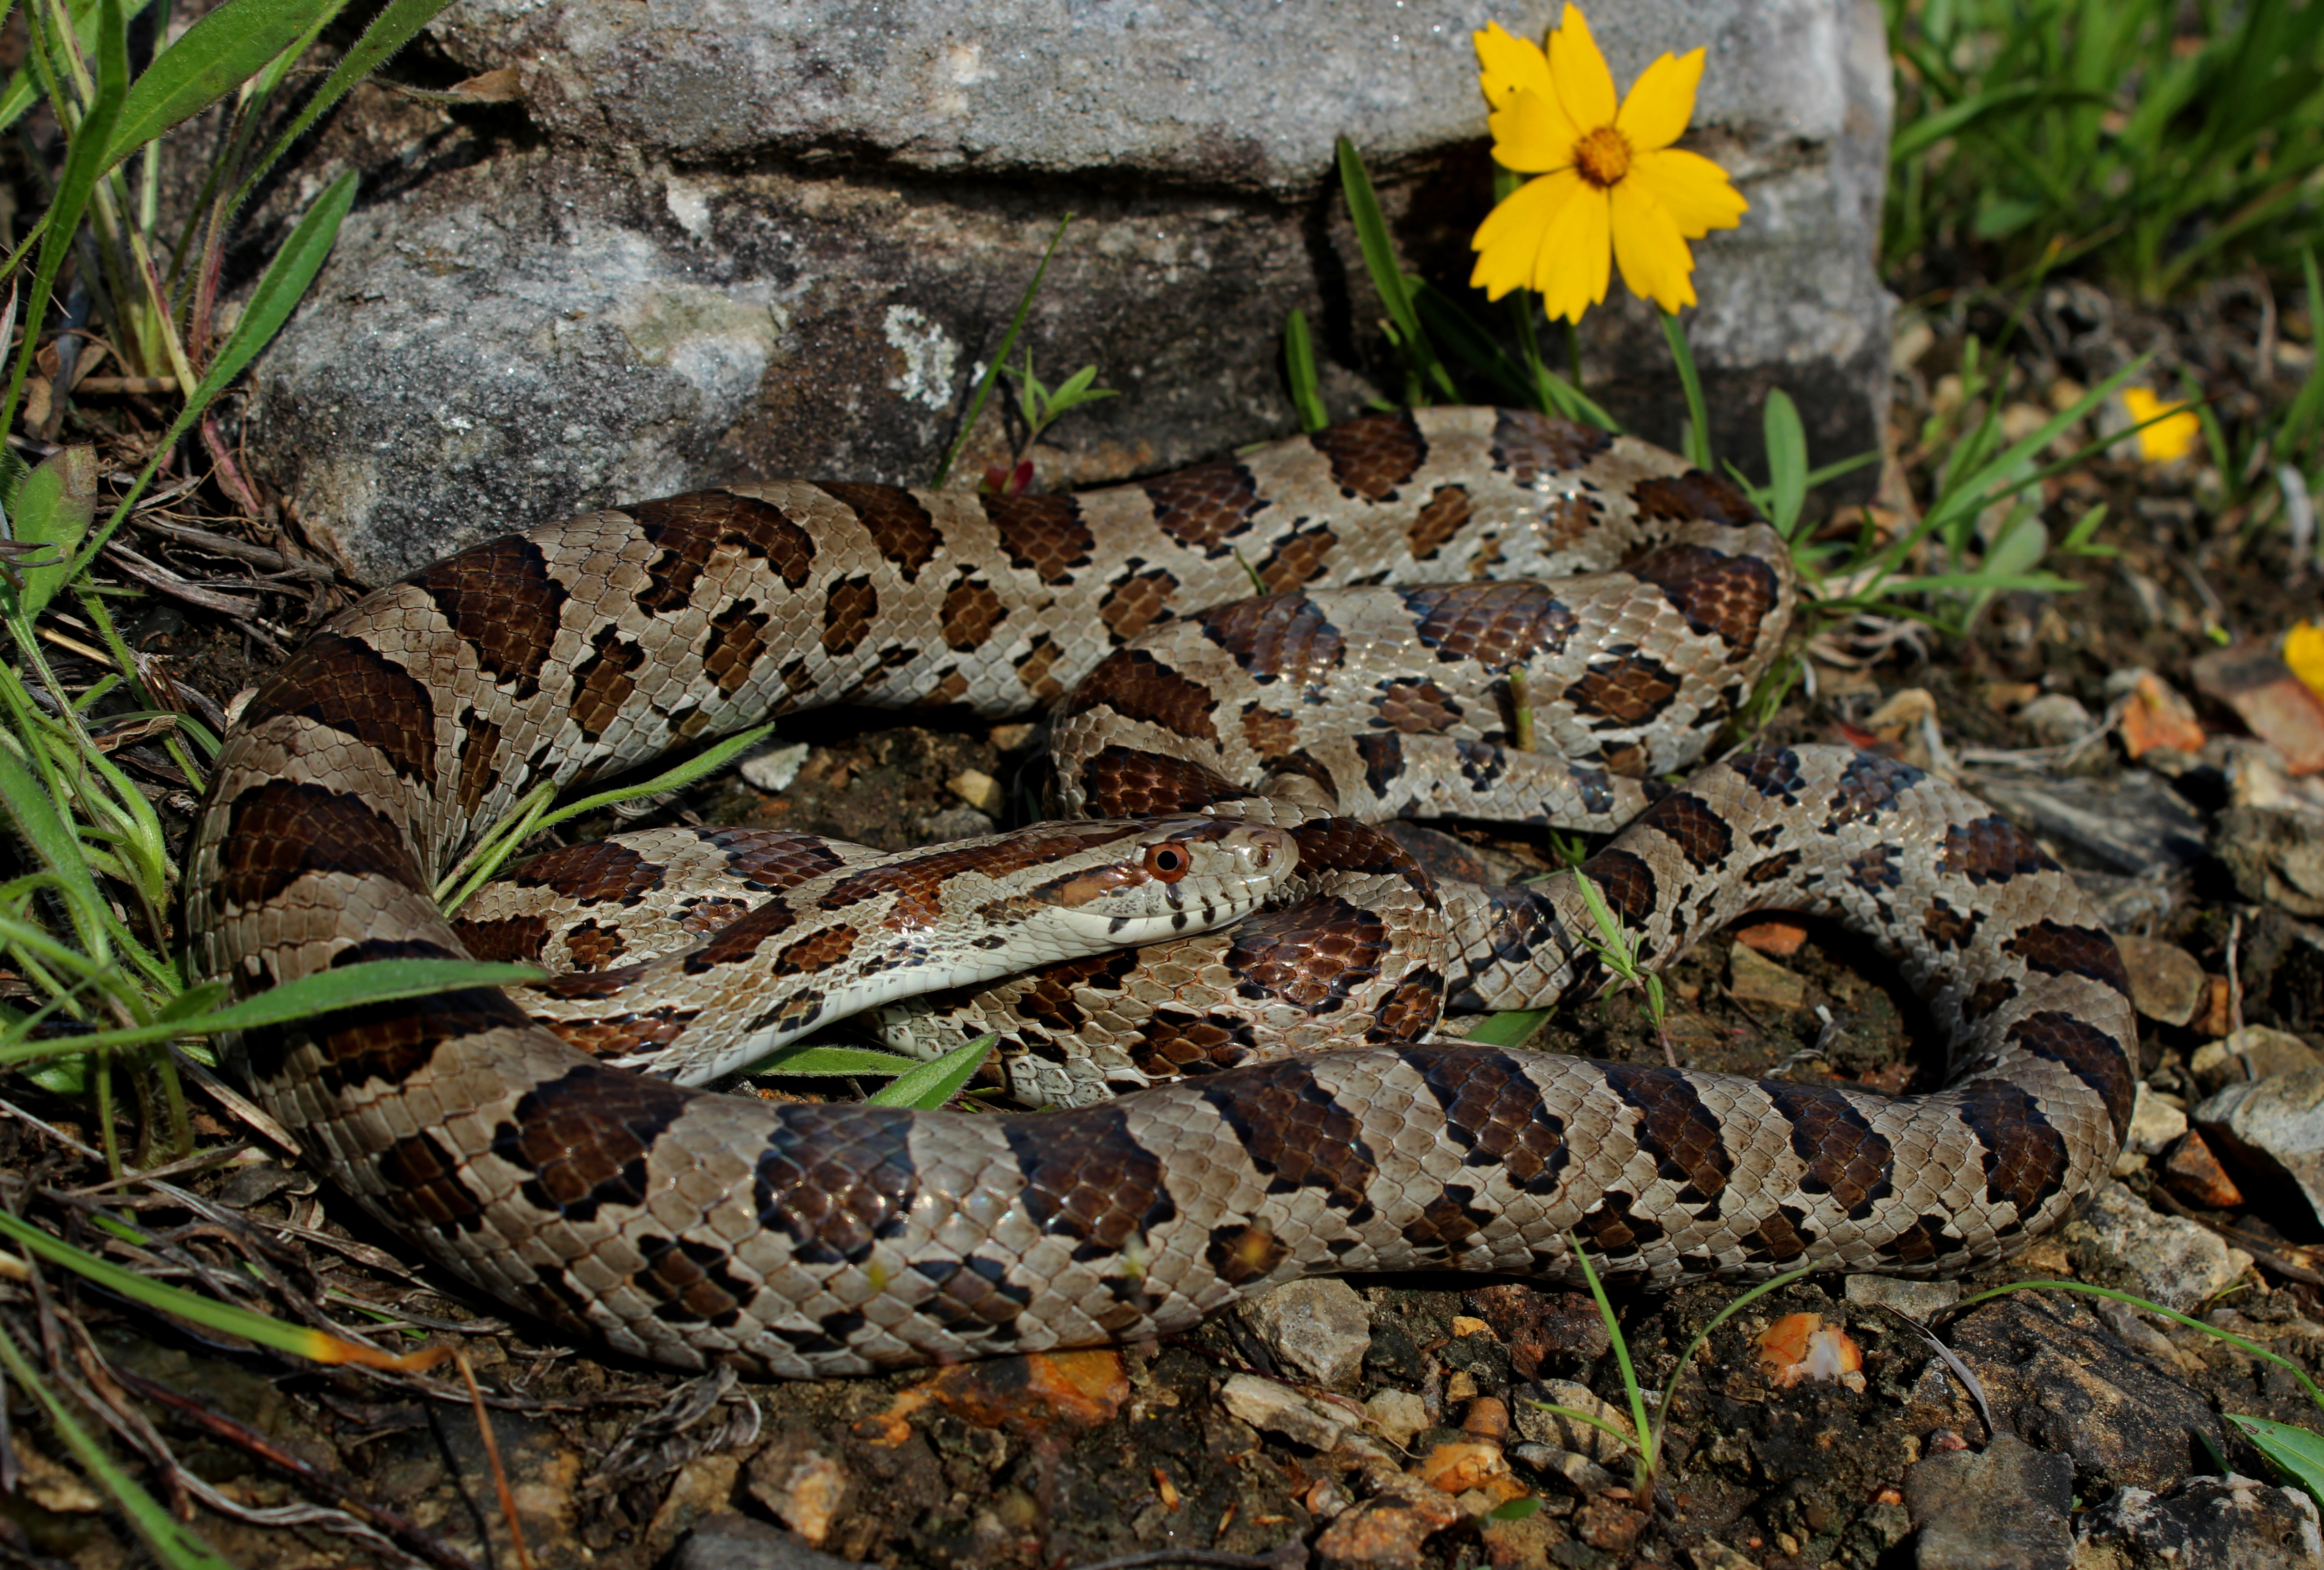
nature, rock, cold, photography, flower, animal, wildlife, wild, spring, canon, botany, reptile, fauna, rat, flickr, 2016, rebel, peter, great, snake, vertebrate, creature, st, louis, t3i, 1855mm, may, scales, rare, dolomite, endothermic, serpent, blooded, missouri, herp, herping, paplanus, peterpaplanus, ozarks, glade, plains, constrictor, pantherophis, emoryi, saddles, ratsnake, greatplainsratsnake, pantherophisemoryi, garter snake, colubridae, boa constrictor, scaled reptile, boas